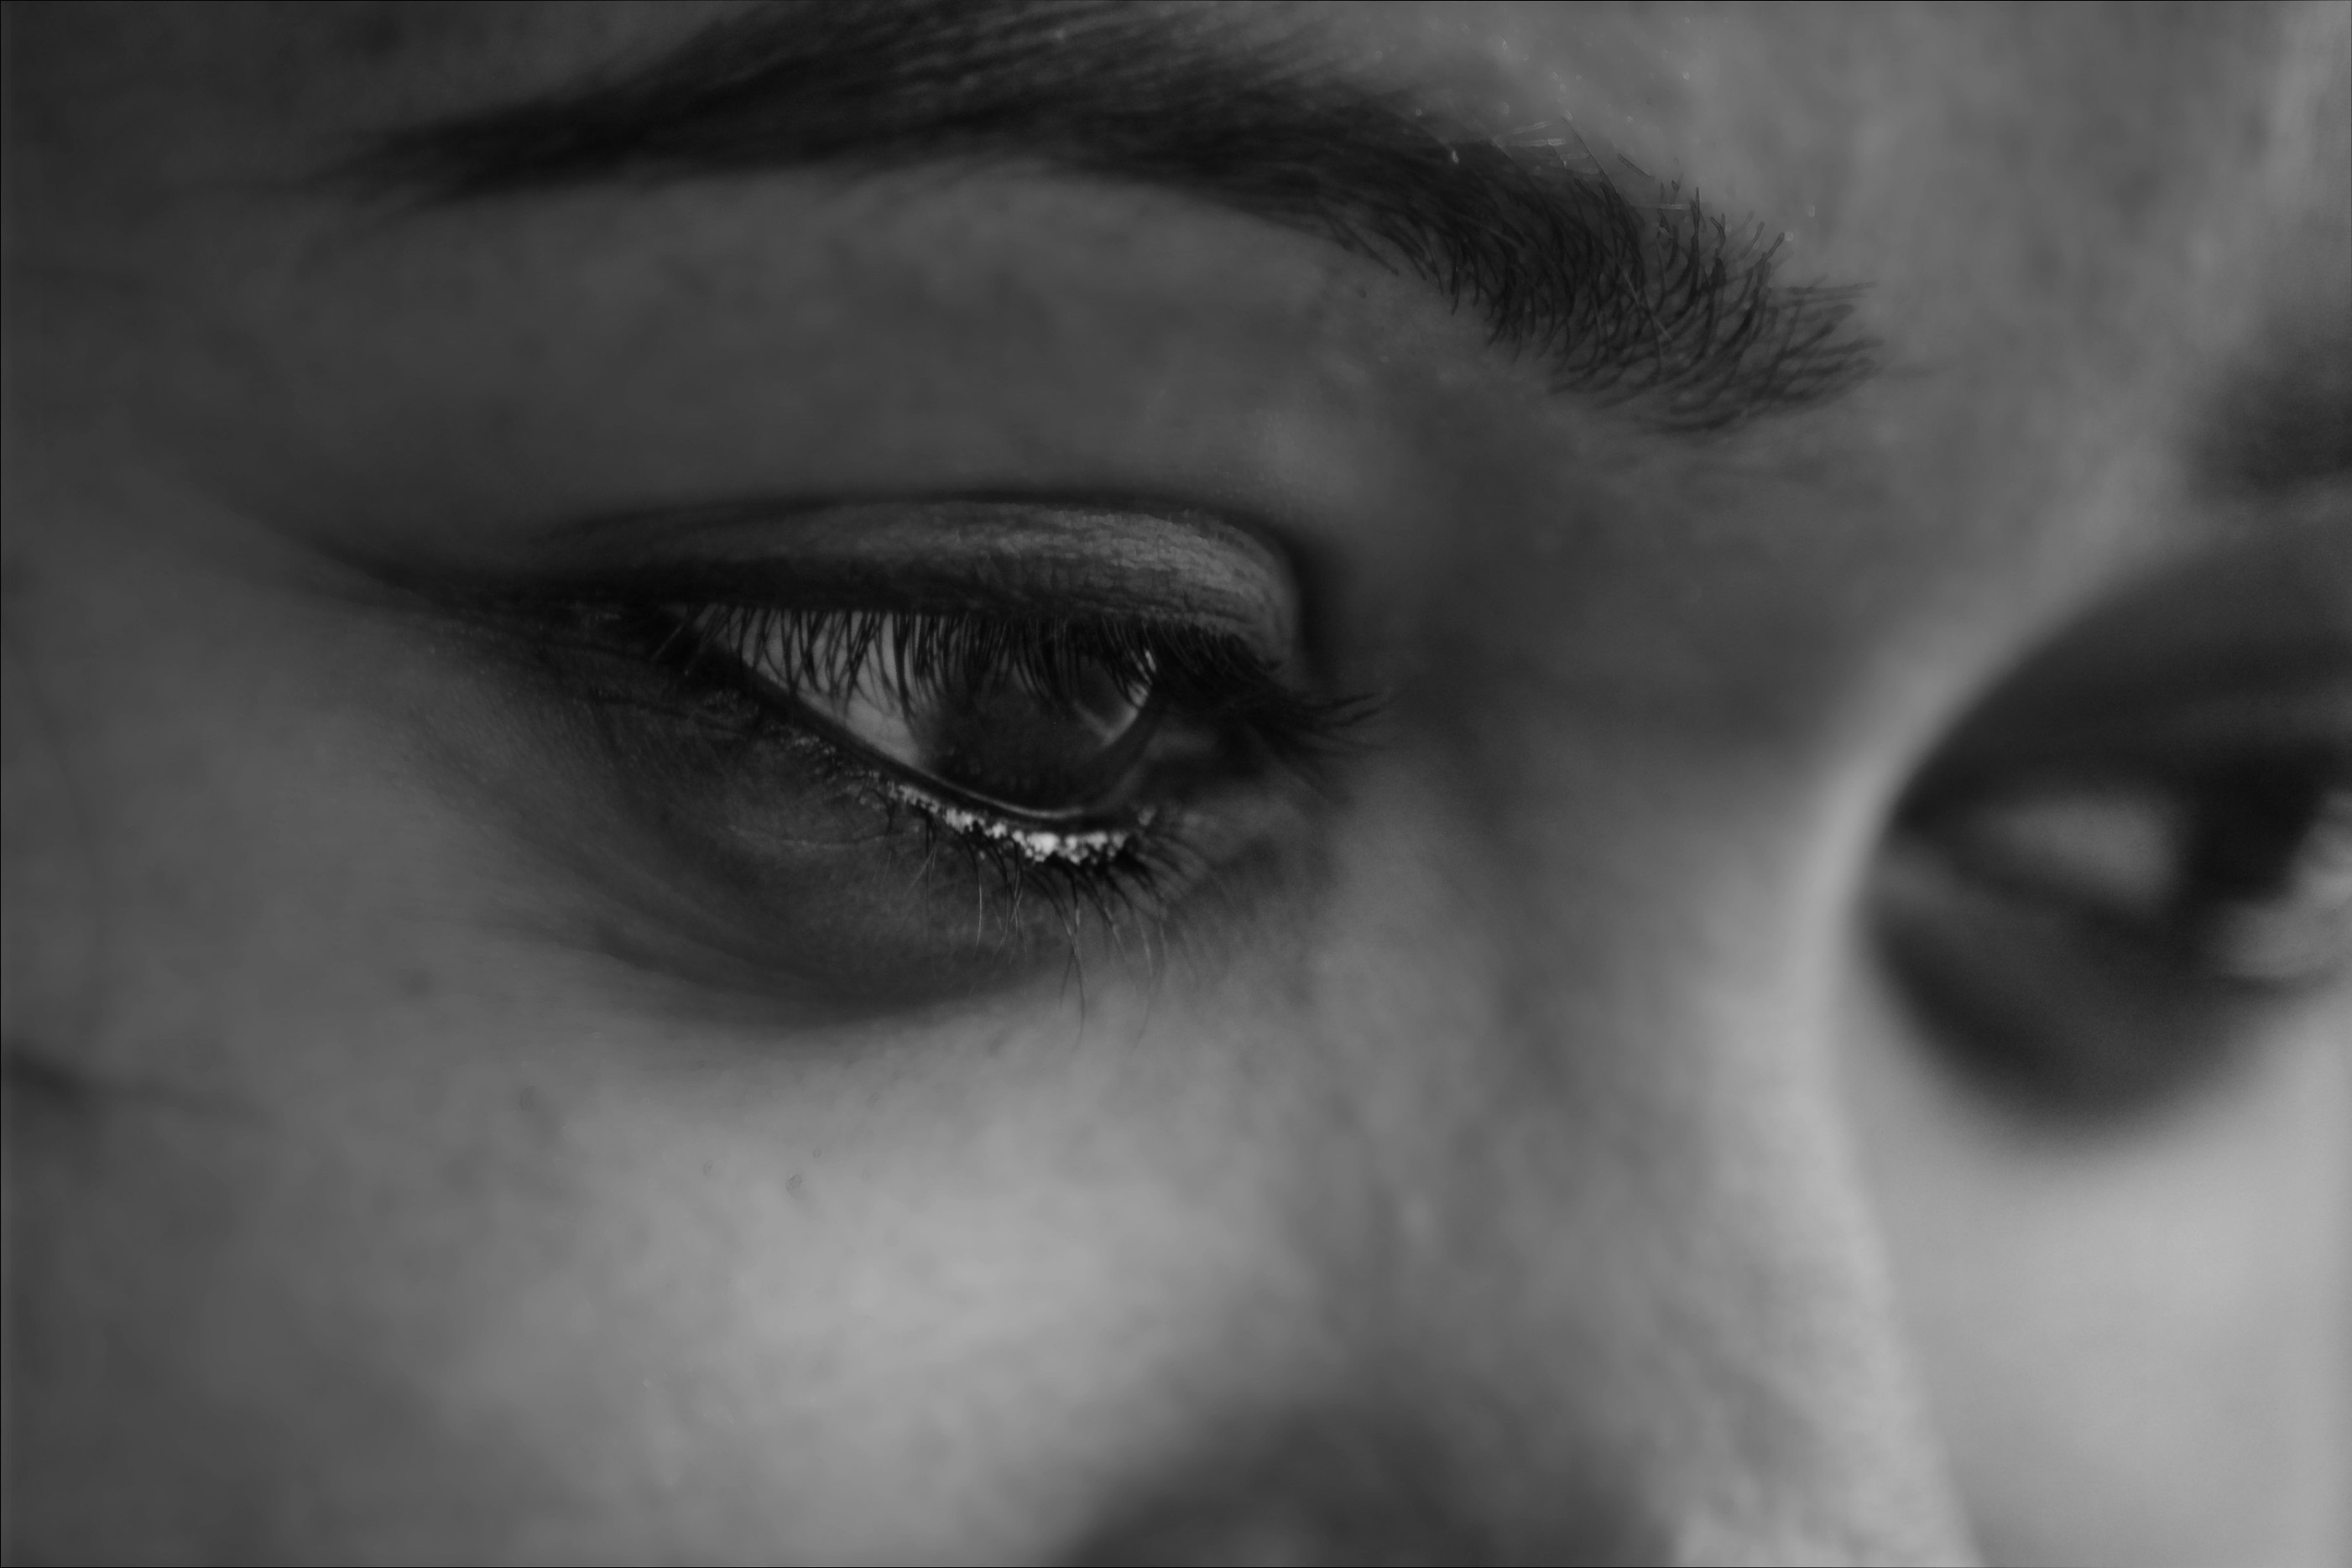
person, black and white, people, woman, white, photography, looking, female, portrait, young, natural, darkness, black, monochrome, facial expression, eyebrow, mouth, close up, human body, face, nose, eyes, eye, head, skin, beauty, expression, organ, emotion, happy people, beautiful eyes, happy person, monochrome photography, portrait photography